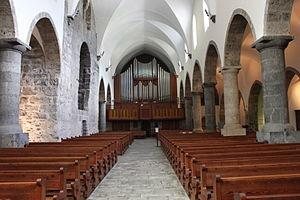
Abbaye de St-Maurice (Suisse)